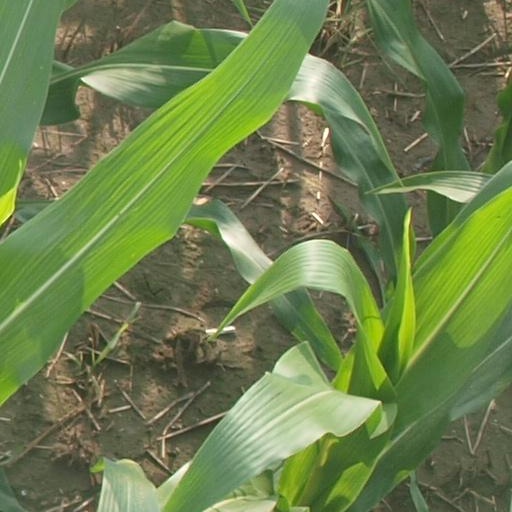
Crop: maize; corn